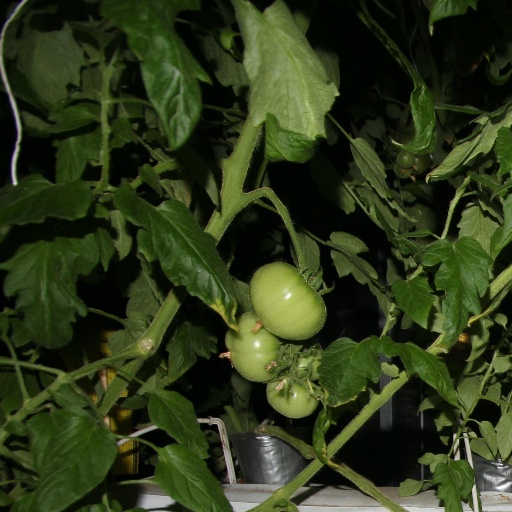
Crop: tomato